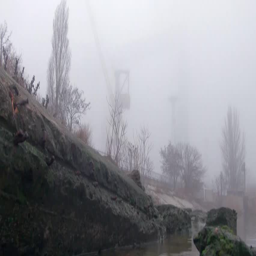
cranes at the port on river in fog